Brunsville, Iowa

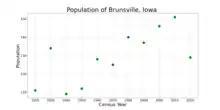
The population of Brunsville, Iowa from US census data

As of the census of 2020, there were 129 people, 59 households, and 39 families residing in the city. The population density was 553.2 inhabitants per square mile (213.6/km). There were 66 housing units at an average density of 283.0 per square mile (109.3/km). The racial makeup of the city was 94.6% White, 0.8% Black or African American, 0.0% Native American, 0.0% Asian, 0.0% Pacific Islander, 0.0% from other races and 4.7% from two or more races. Hispanic or Latino persons of any race comprised 7.0% of the population.